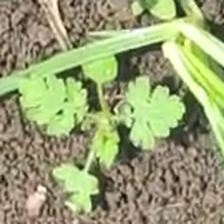
Weed species: Gajar_gavat_(Parthenium hysterophorus)